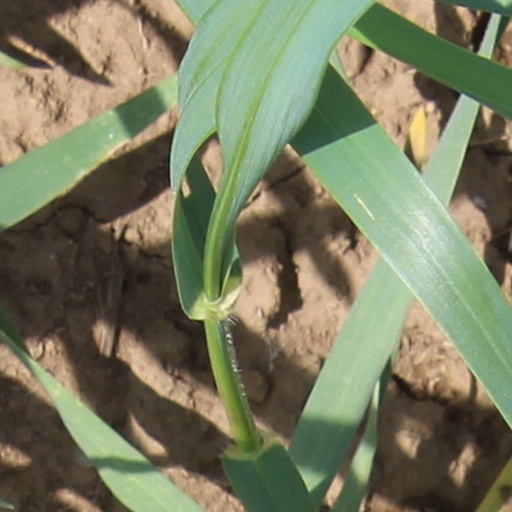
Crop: wheat